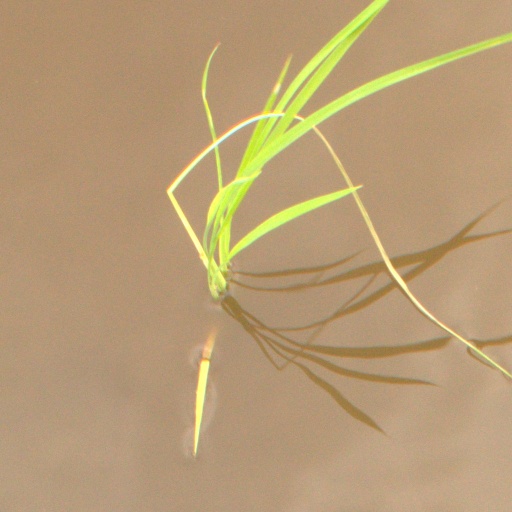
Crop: rice